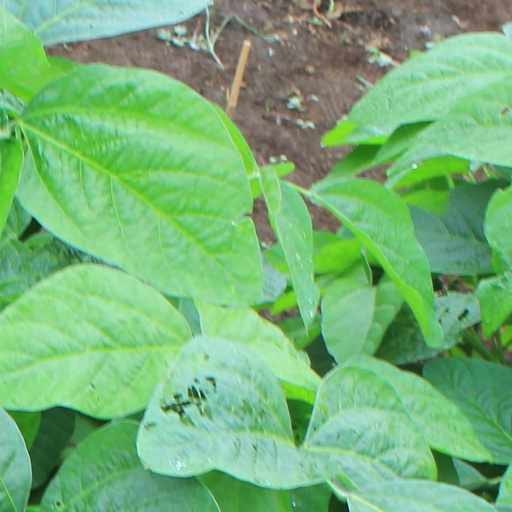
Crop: soybean